Osek (Teplice District)

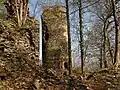
Rýzmburk Castle

The history of the area is closely connected with the Osek Monastery. Between 1196 and 1197, Cistercian monks arrived from Mašťov and founded the monastery. The monastery complex grew over time to become the economic and social hub of the region. In 1278, it was looted by Brandenburg troops.